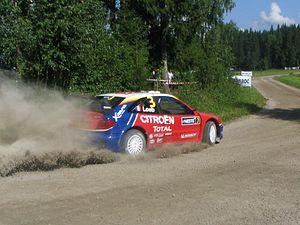
Sébastien Loeb décroche en 2004 son premier titre de champion du monde des rallyes au terme de sa deuxième saison complète. Il rentre dans l'Histoire en devenant le premier pilote non nordique à s'imposer en Suède et égale le record du plus grand nombre de victoires en une saison, établi par Didier Auriol en 1992 avec six succès. La fin d'année est également marquée par l'annonce du groupe PSA de la fin de son engagement en WRC à l'horizon 2005 et par la retraite sportive de son ami et mentor Carlos Sainz. Il participe enfin pour la troisième fois à la Course des Champions au cours de laquelle il remporte la Coupe des Nations avec Jean Alesi et termine deuxième de l'épreuve individuelle.